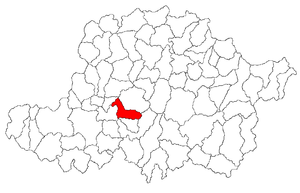
Covăsânț est une commune du județ d'Arad, Roumanie qui compte 2 573 habitants.